Kent County Cricket Club in 1909

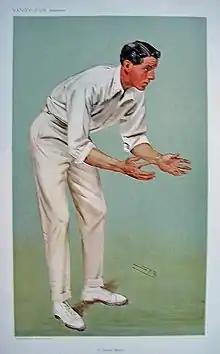
Kenneth Hutchings who led Kent in County Championship run scoring in 1909

During 1909 Kent played 30 first-class matches, including 26 in the County Championship. They won 18, drew ten and lost only two matches, both during Tonbridge week in June.